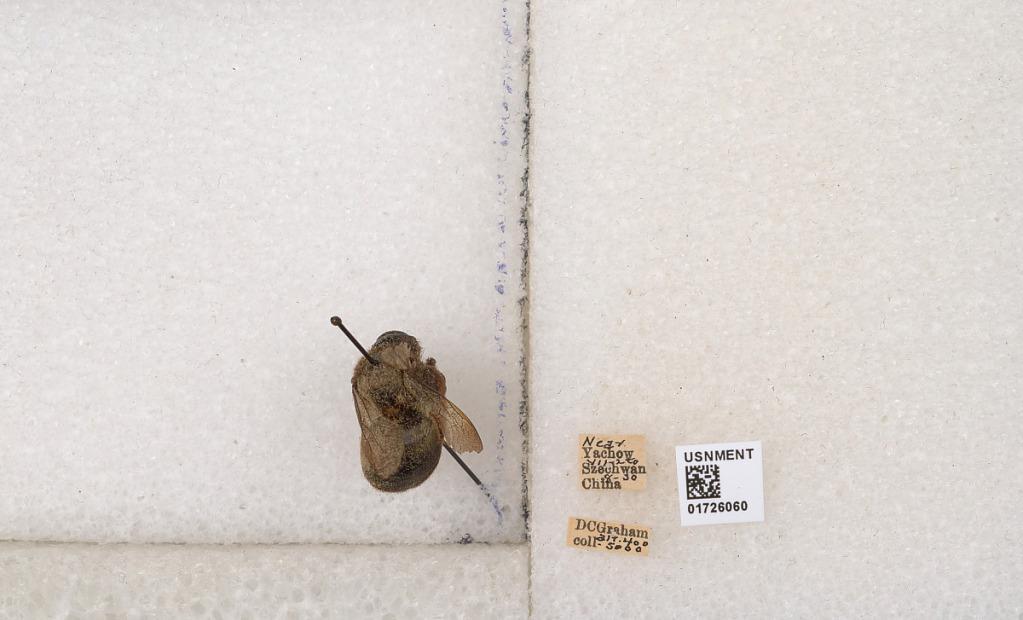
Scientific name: Xylocopa (Mesotrichia) latipes (Drury)
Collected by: D. Graham
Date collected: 1920-7-2
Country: China
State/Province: Sichuan
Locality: Near Yachow